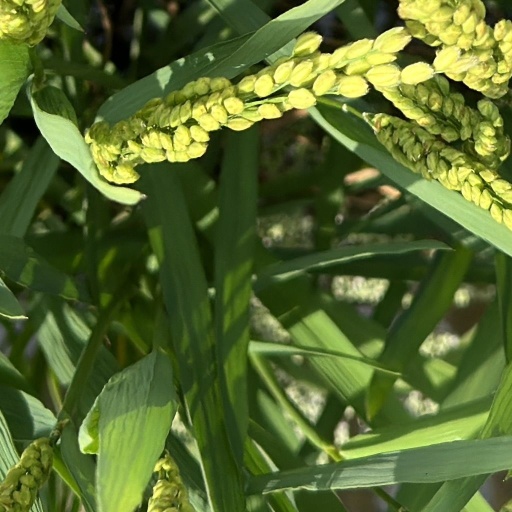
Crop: rice